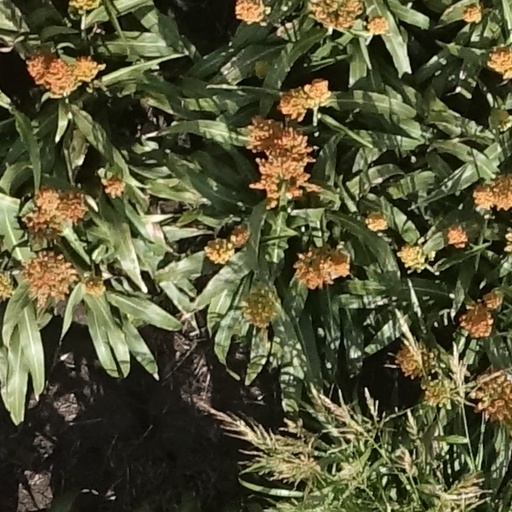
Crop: sorghum